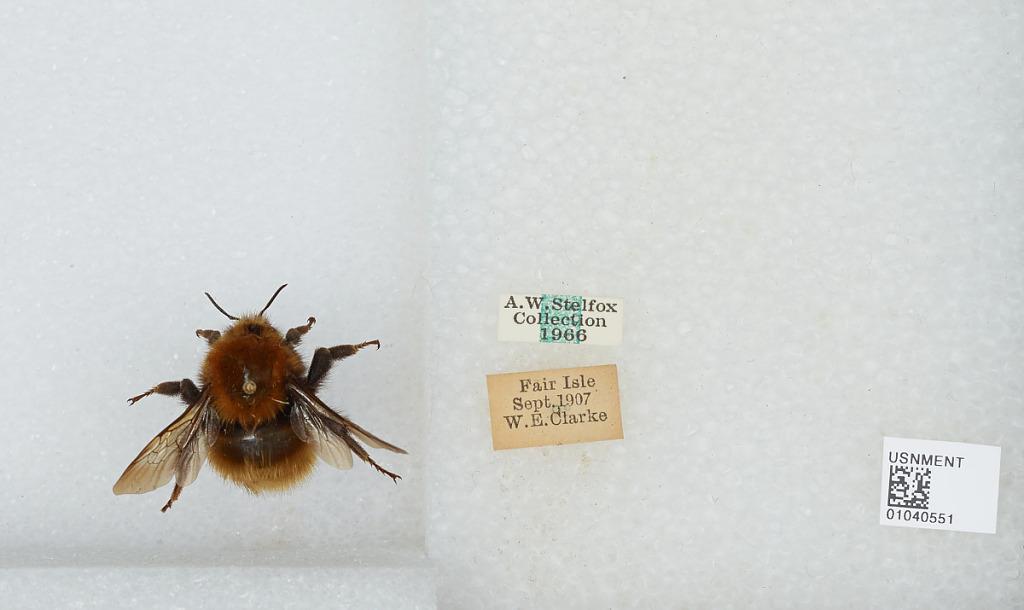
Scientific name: Bombus (Thoracobombus) pascuorum (Scopoli)
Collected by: W. Clarke
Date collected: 1907-9-
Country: United Kingdom
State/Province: Scotland
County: Shetland Islands
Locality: Fair Isle
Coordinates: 59.5417, -1.6225